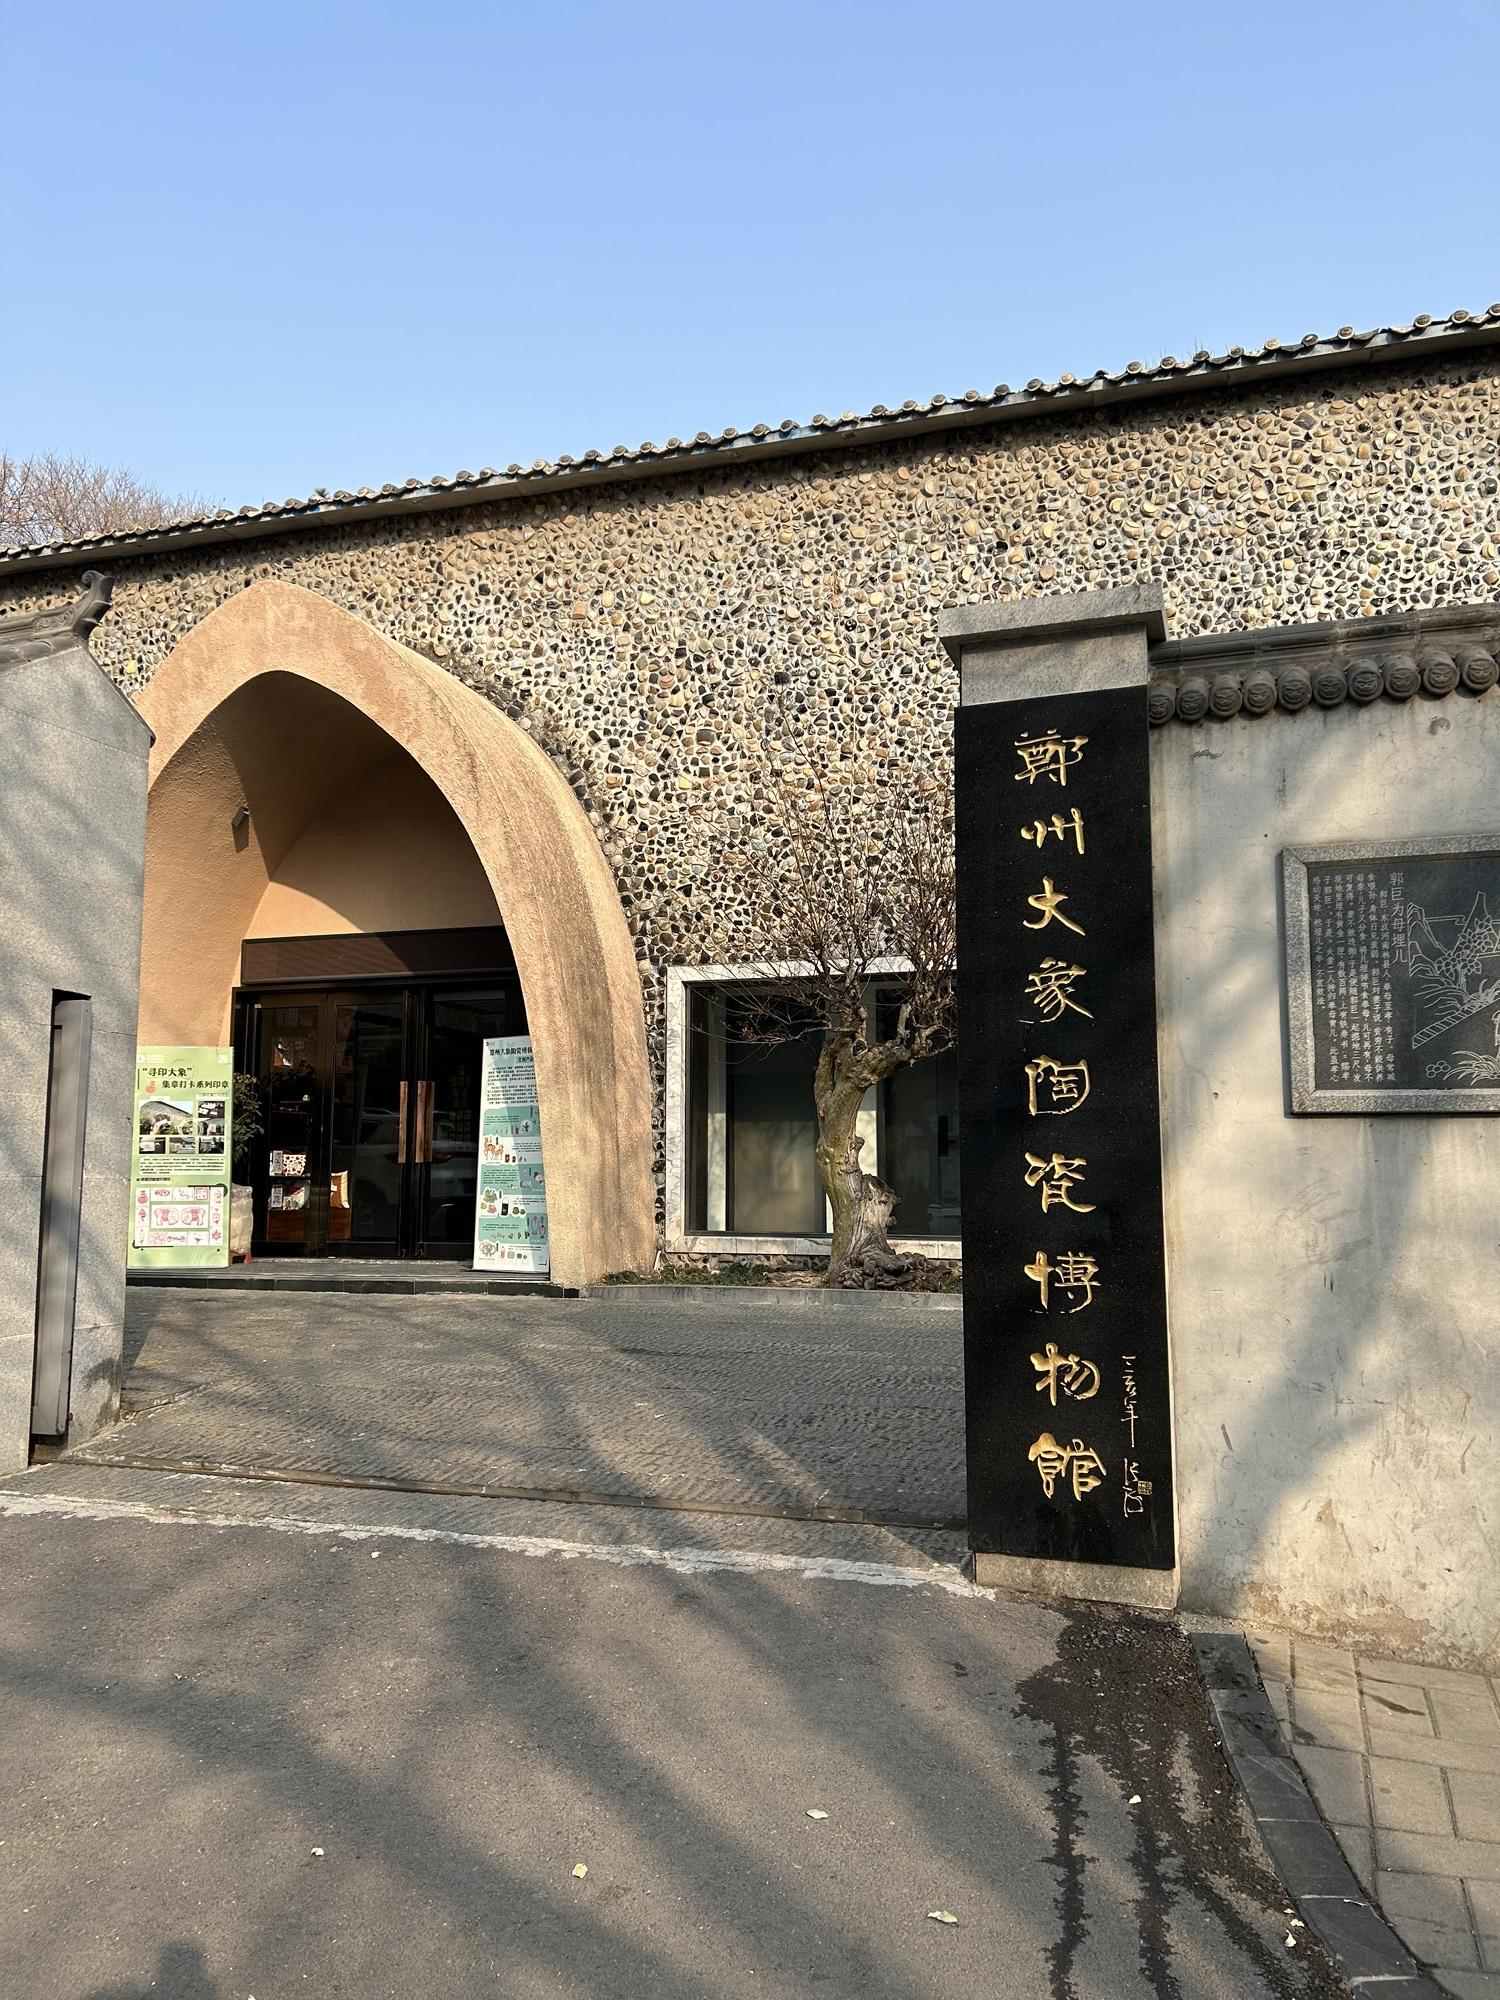
地标名称：郑州大象陶瓷博物馆
所在城市：郑州市·金水区